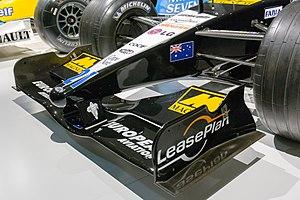
La Minardi PS01 est la monoplace de la Scuderia Minardi engagée lors de la saison 2001 de Formule 1. Elle est pilotée par le Brésilien Tarso Marques qui n'a pas couru dans la discipline-reine depuis la saison 1997, par l'Espagnol Fernando Alonso, le protégé de Flavio Briatore et le Malaisien Alex Yoong, qui remplace Marques en fin de saison. La PS01 est équipée d'un moteur European, qui est en réalité un moteur Ford-Cosworth Zetec-R rebadgé.